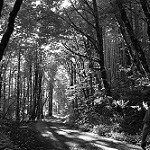
Label: B & W